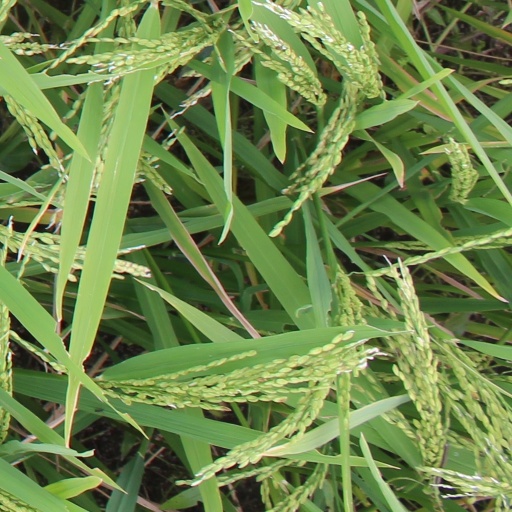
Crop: rice